Alewife (trade)

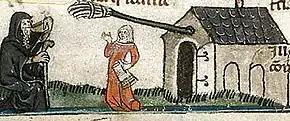
Depiction of an alewife, c. 1300

An alewife, also brewess or brewster, was a woman who brewed ale for commercial sale. Women have been active in brewing since before the process's industrialisation.